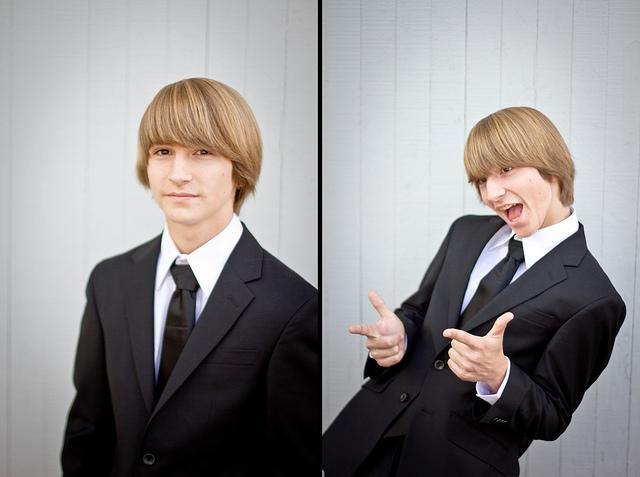
A young boy in a suit and tie with a bowl haircut.